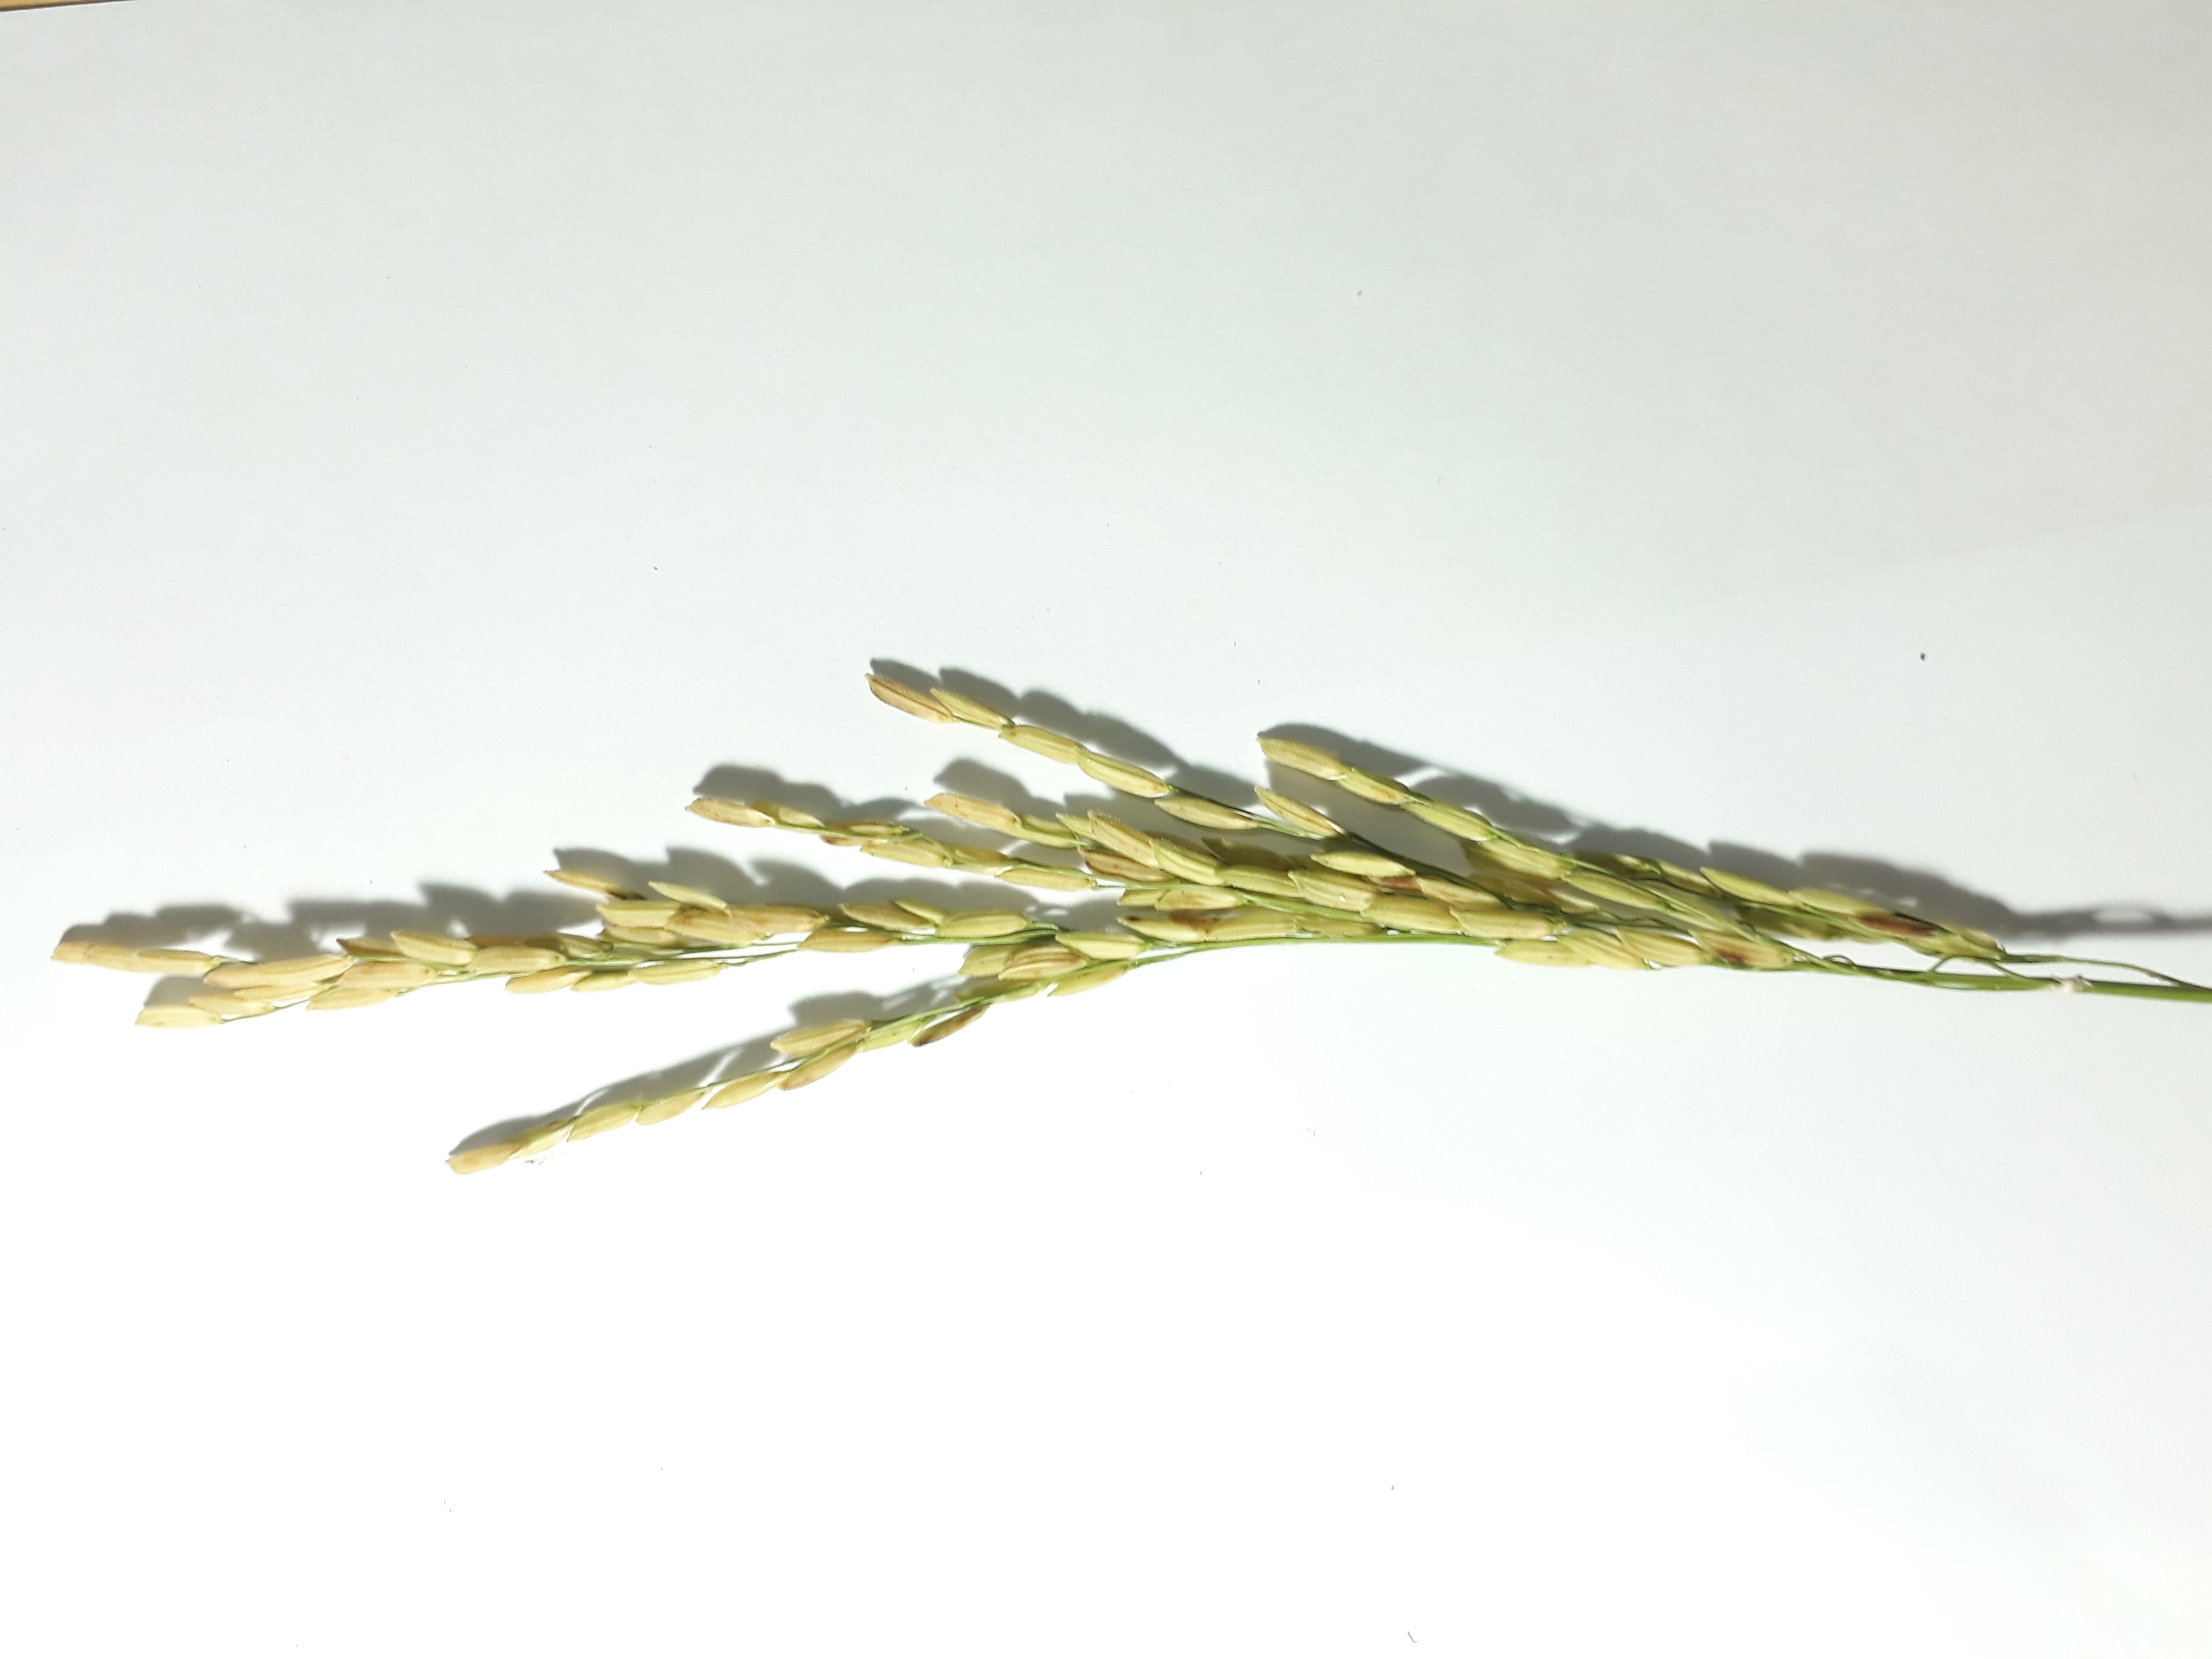
Label: Mild